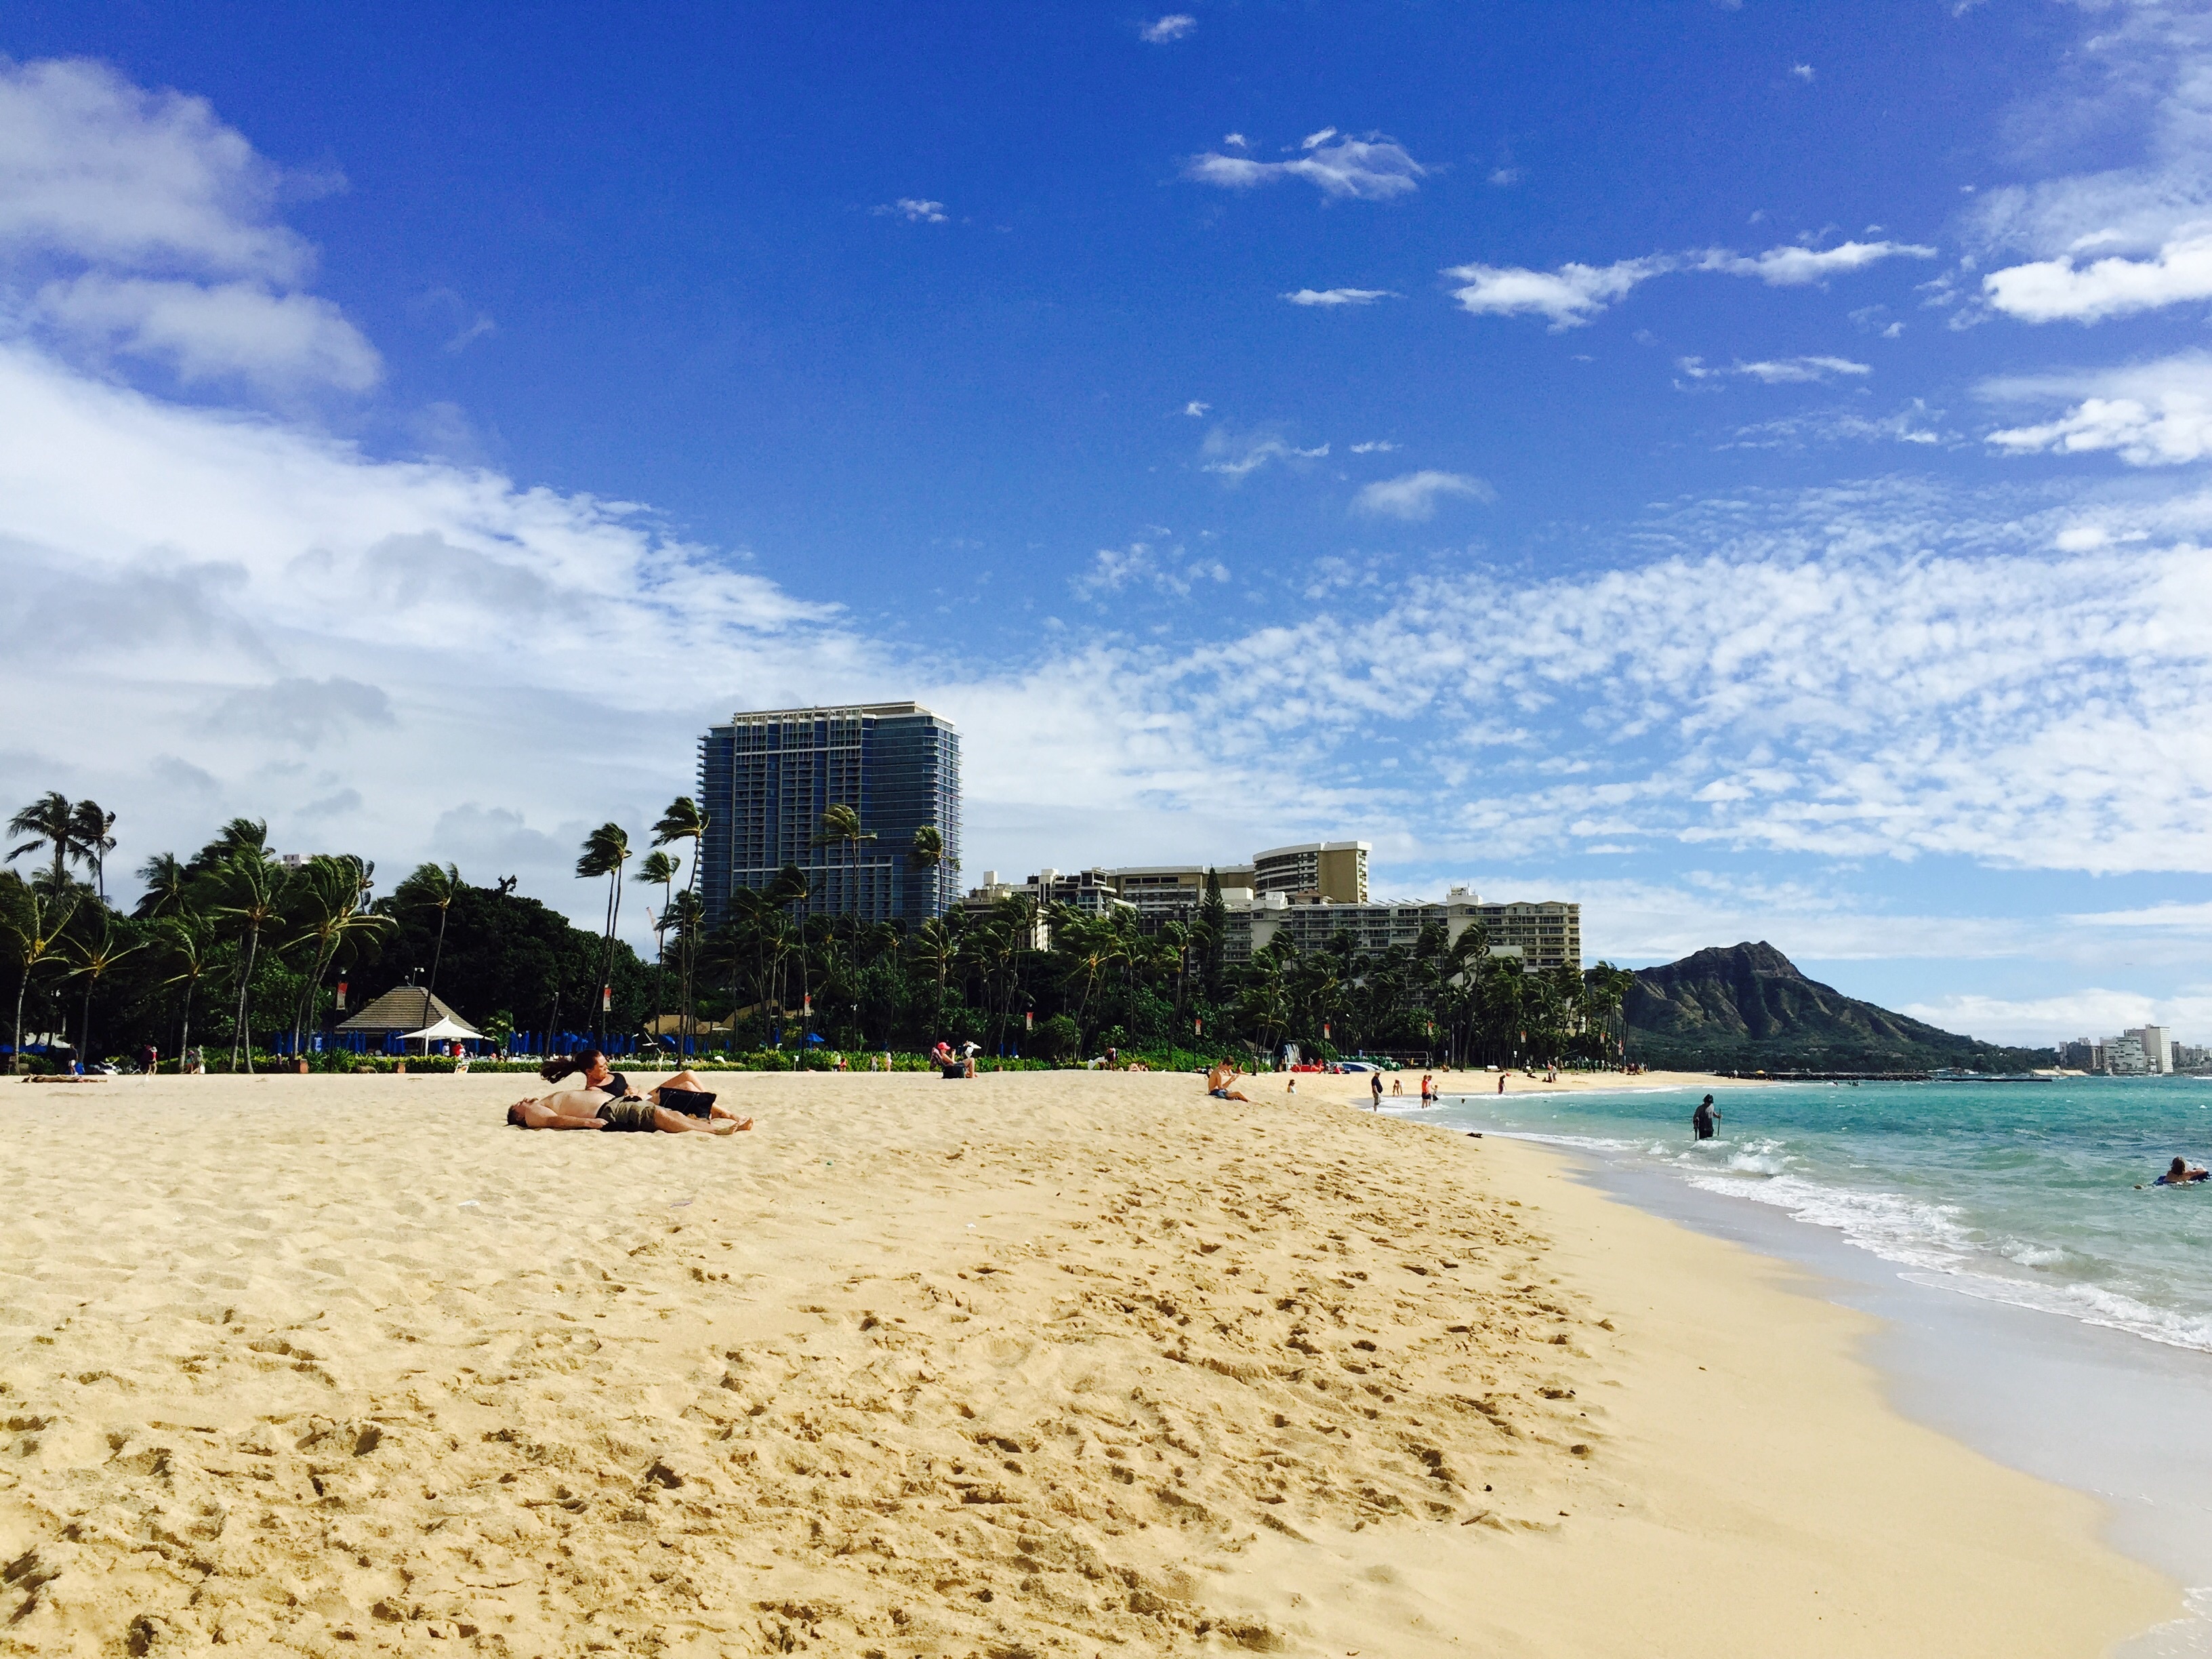
beach, sea, coast, sand, ocean, shore, vacation, bay, body of water, cape